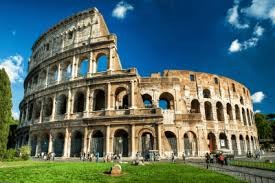
Landmark: Roman Colosseum